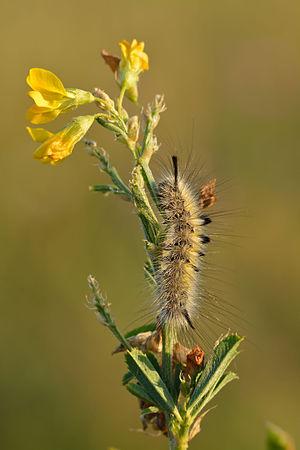
Gynaephora selenitica, le Bombyx sélénitique ou Orgyie sélénitique, est une espèce de lépidoptères de la famille des Erebidae et de la sous-famille des Lymantriinae.